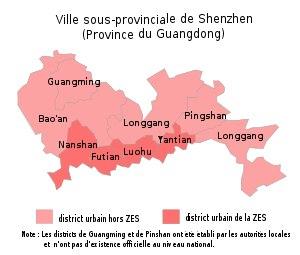
Shenzhen est une ville sous-provinciale de la province du Guangdong en Chine.